French ironclad Bélier

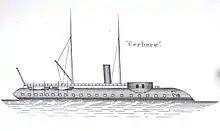
"Cerbère" class

"Bélier" was armed with a main battery of two Mle 1864 rifled breech-loading guns in a turret in the bow. The turret sat above a barbette that housed the turret machinery; both had armor thick. The ships were protected by a full-length waterline belt of wrought iron that was thick. The deck armor was thick in "Bélier".